History of baseball outside the United States

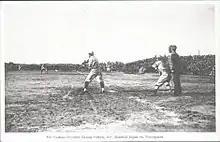
The 1917 Far Eastern Games matchup between Japan and the Philippines. By the early 20th century, baseball had been spread throughout the Pacific Rim.

In the mid-19th century, as America completed its westward expansion towards the Pacific, the belief that America could play a broader role in the world by spreading American values grew, with America's cultural activities and sports identified as one way to make such an impact. Baseball, which had become established as a national pastime in the aftermath of the American Civil War, was spread throughout the Pacific Rim and the Americas in this time period; the sport was seen as particularly good at spreading American ideals around democracy and equality. Having overtaken cricket in the United States in the late 19th century, baseball went on to cross the Pacific and Caribbean and do the same in places such as Japan and the Dominican Republic by the turn of the 20th century, boosted by its relatively much shorter duration (compared to contemporary forms of cricket) and the expansion of American influence abroad.